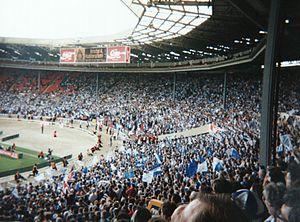
Le stade de Wembley, officiellement baptisé British Empire Exposition Stadium et souvent simplement appelé Wembley, est un stade situé à Wembley, dans le nord-ouest du Grand Londres, construit en 1923 et démoli en 2003.